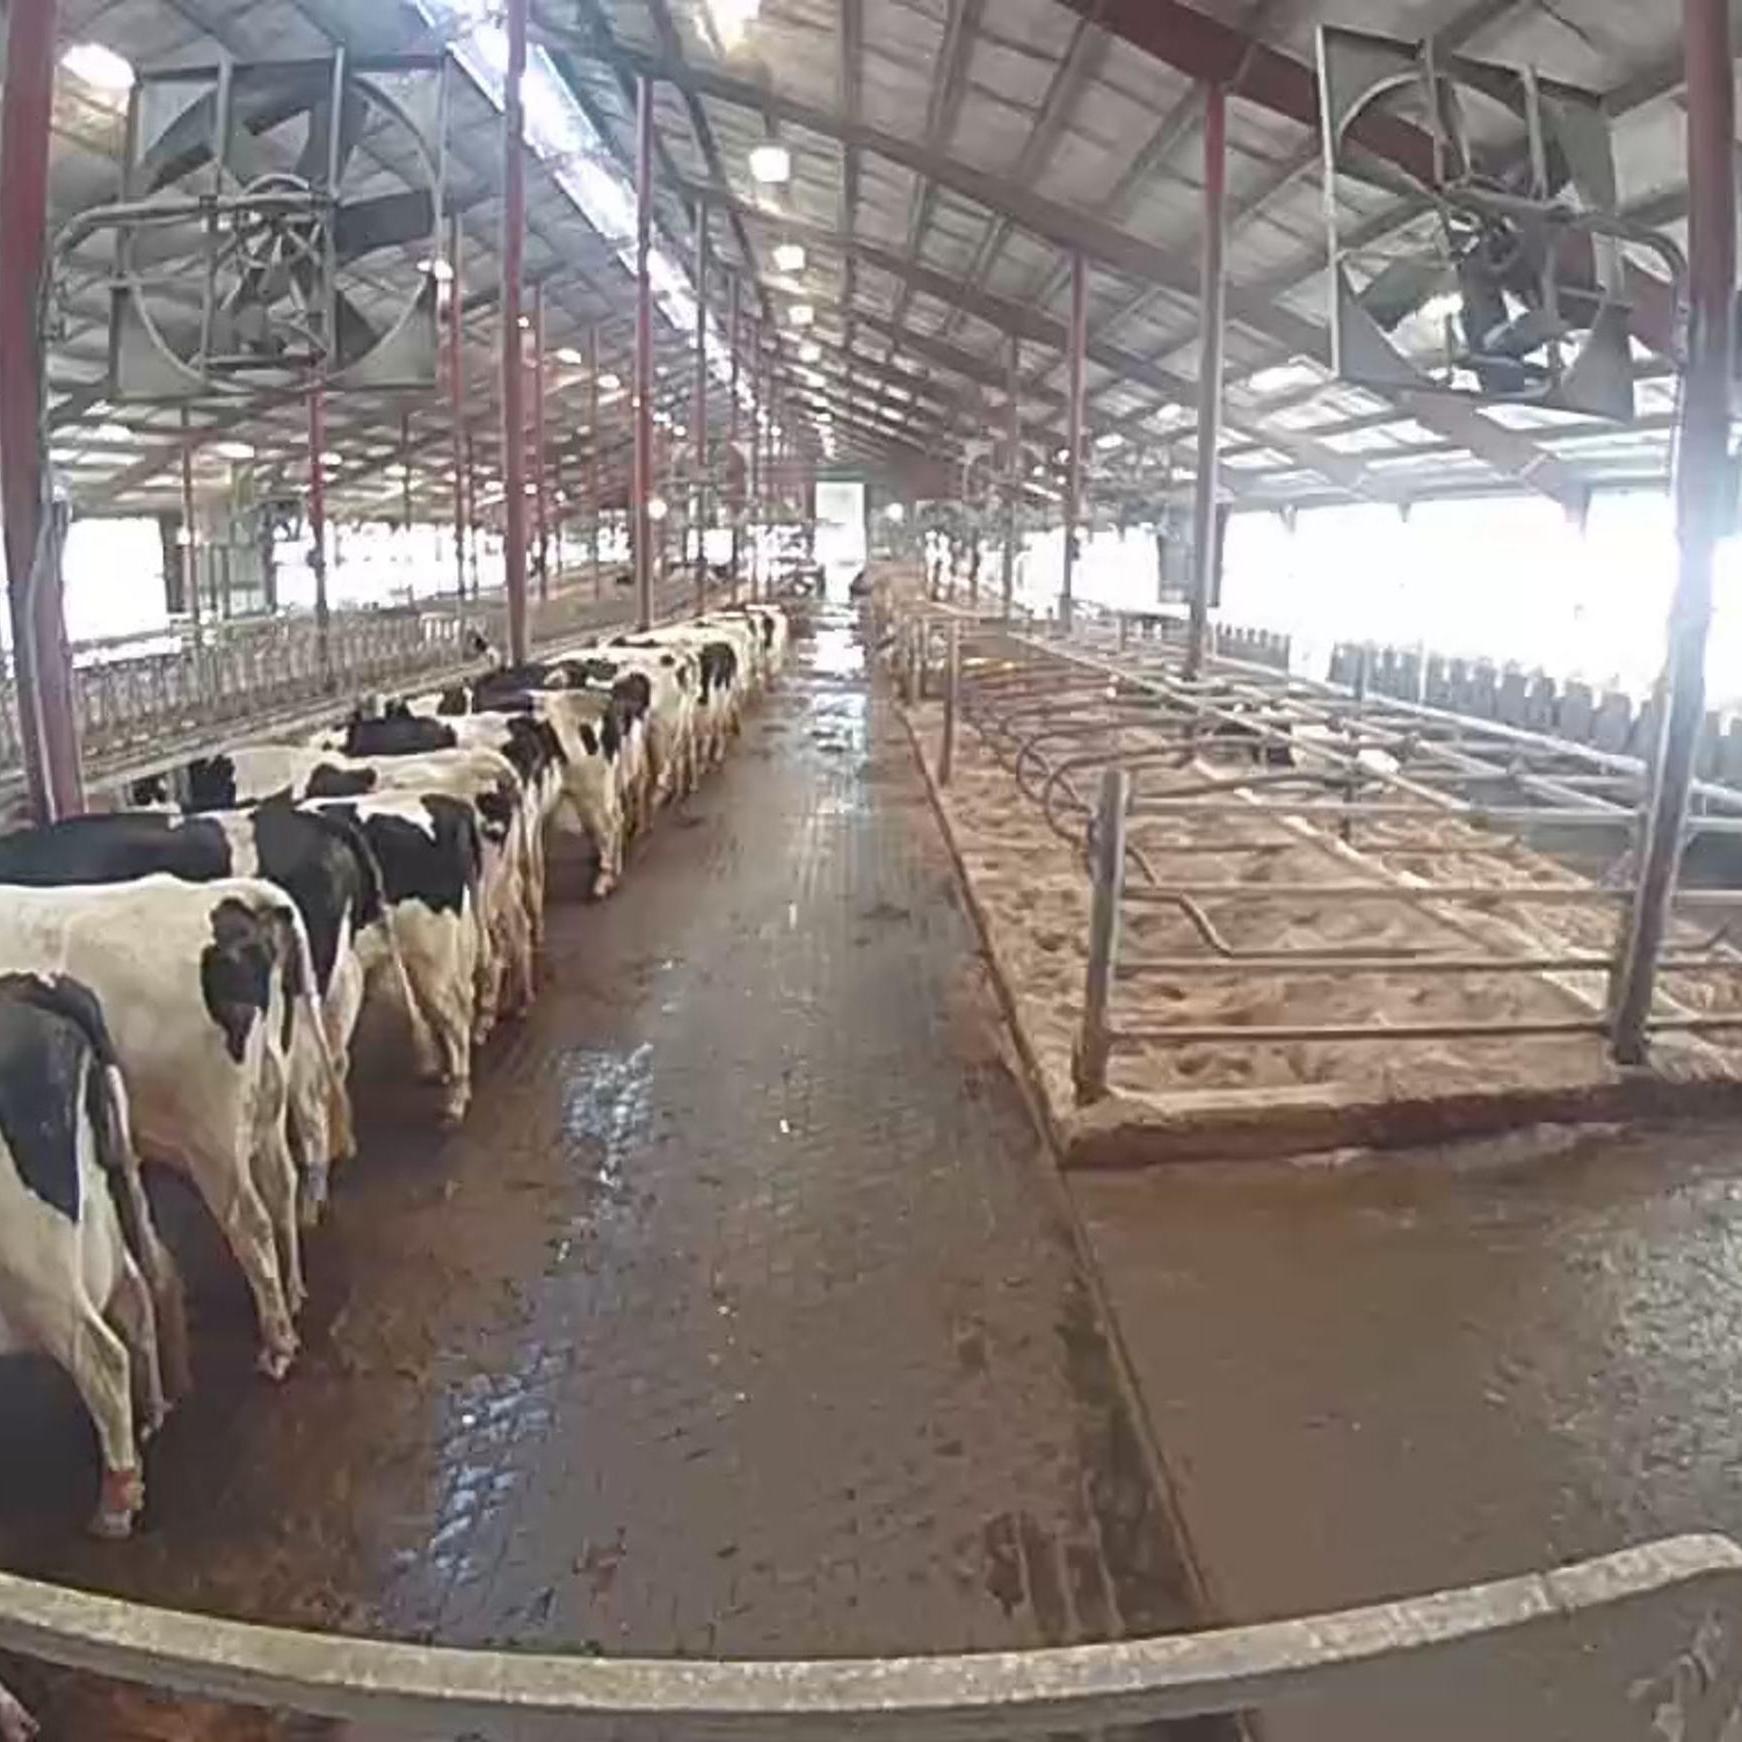
Number of cows: 9